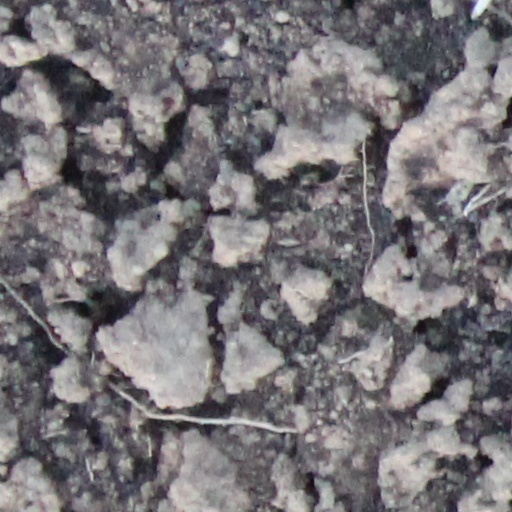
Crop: wheat